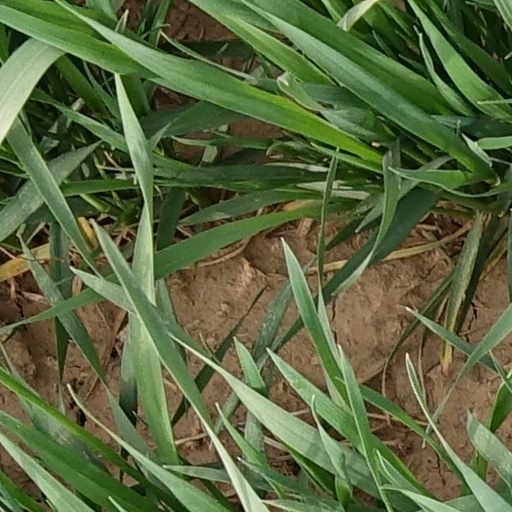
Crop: wheat